Alamogordo, New Mexico

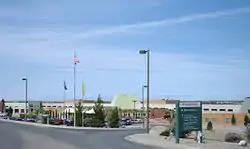
Gerald Champion Regional Medical Center serves Alamogordo and Holloman Air Force Base.

Alamogordo was incorporated in 1912. It is a charter city (also called a home rule city